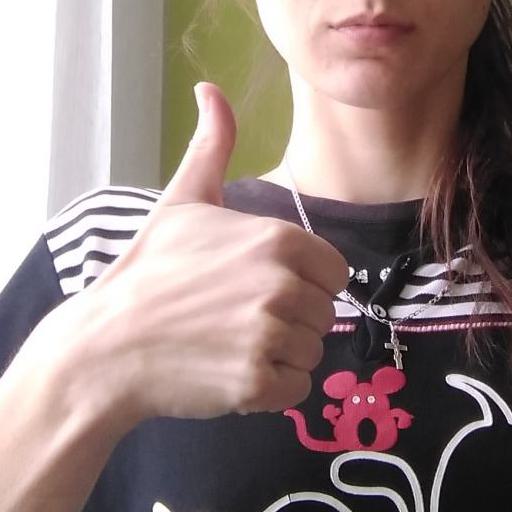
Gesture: like